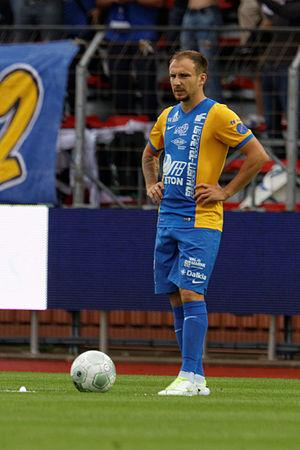
Ludovic Genest, né le 18 septembre 1987 à Thiers, est un footballeur français évoluant au poste de milieu offensif ou d'attaquant.